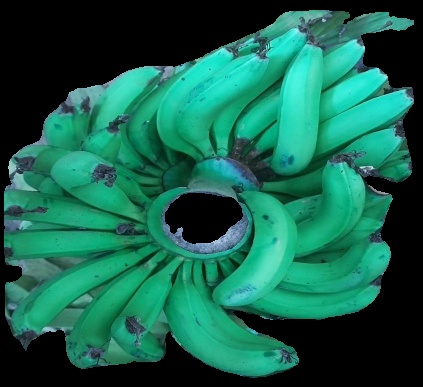
Variety: pachbale
Grade: grade3